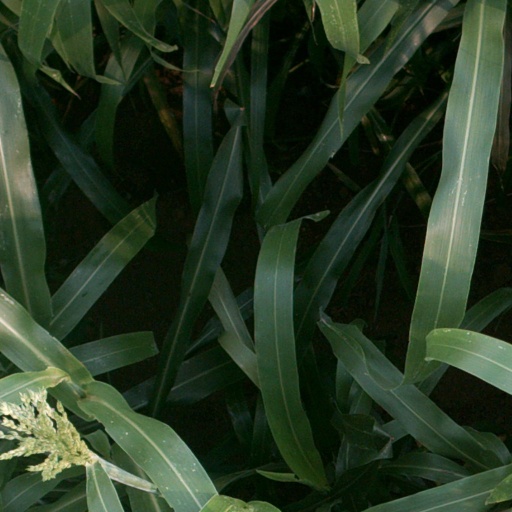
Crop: sorghum